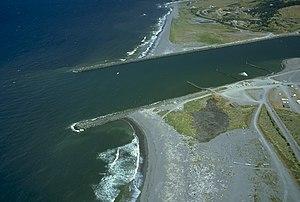
Le Rogue est un fleuve côtier du sud-ouest de l'Oregon aux États-Unis, qui prend sa source dans la Chaîne des Cascades, au centre de l'État, et se jette dans l'océan Pacifique à Gold Beach.
La côte est la terre adjacente ou proche du domaine maritime. En français, il n'y a pas de consensus sur la différence entre côte et littoral. Aussi, en géographie et notamment pour traduire la notion anglosaxone de coastline, on utilise souvent le terme de côte et parfois le terme de rivage. L'adjectif « côtier » qualifie ce qui est sur, proche ou relatif à une côte.